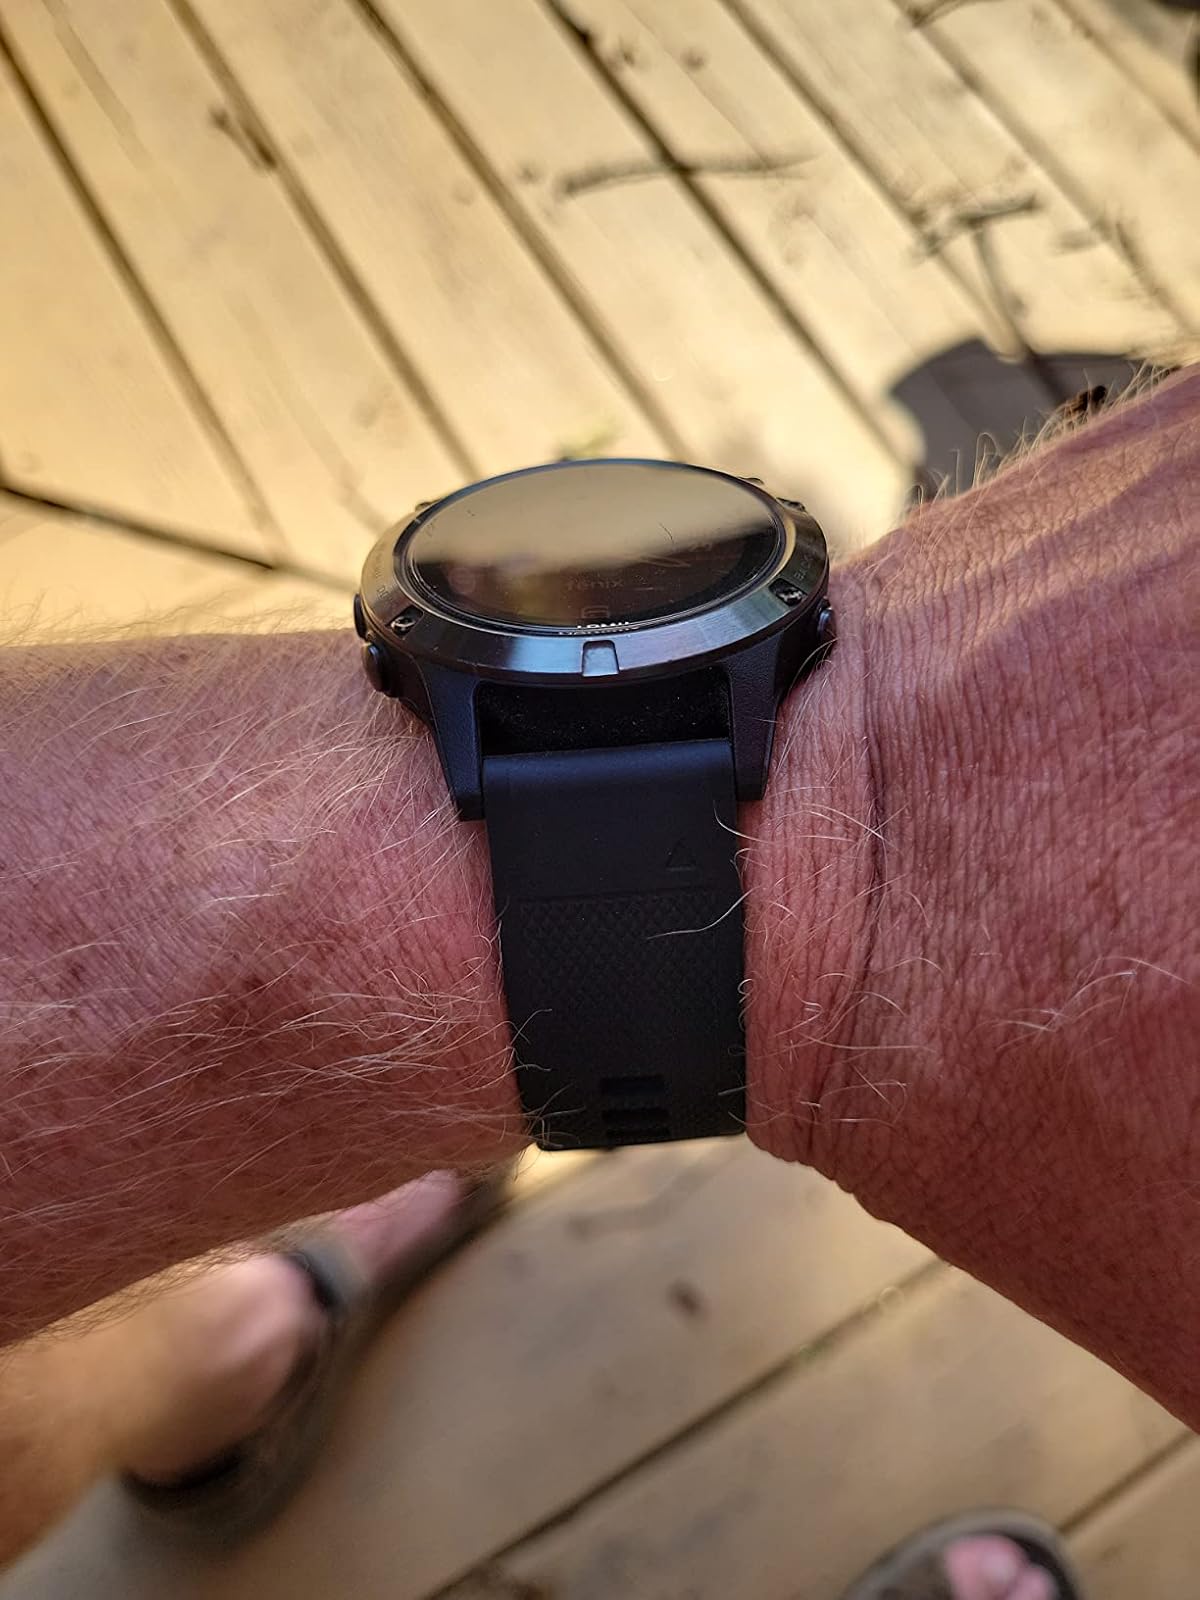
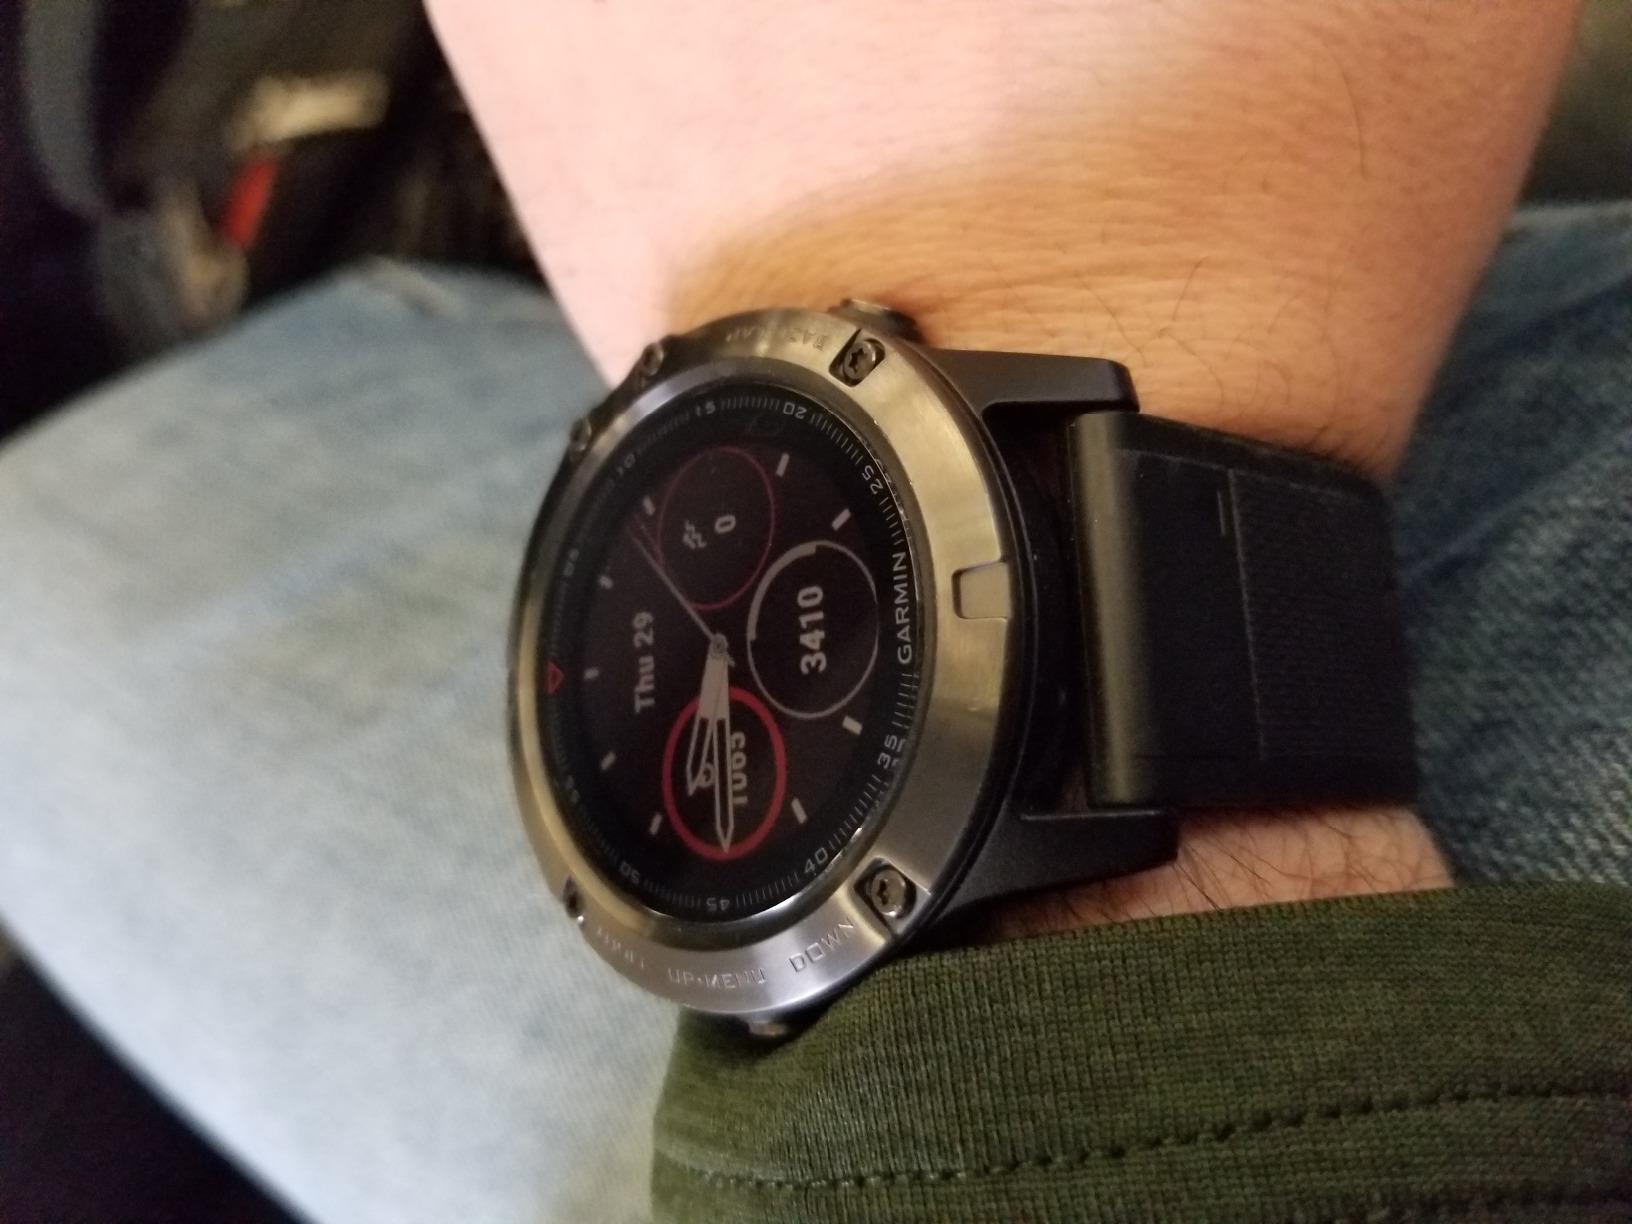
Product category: smartwatch
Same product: no